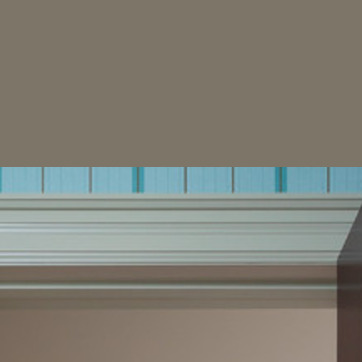
Material: wallpaper